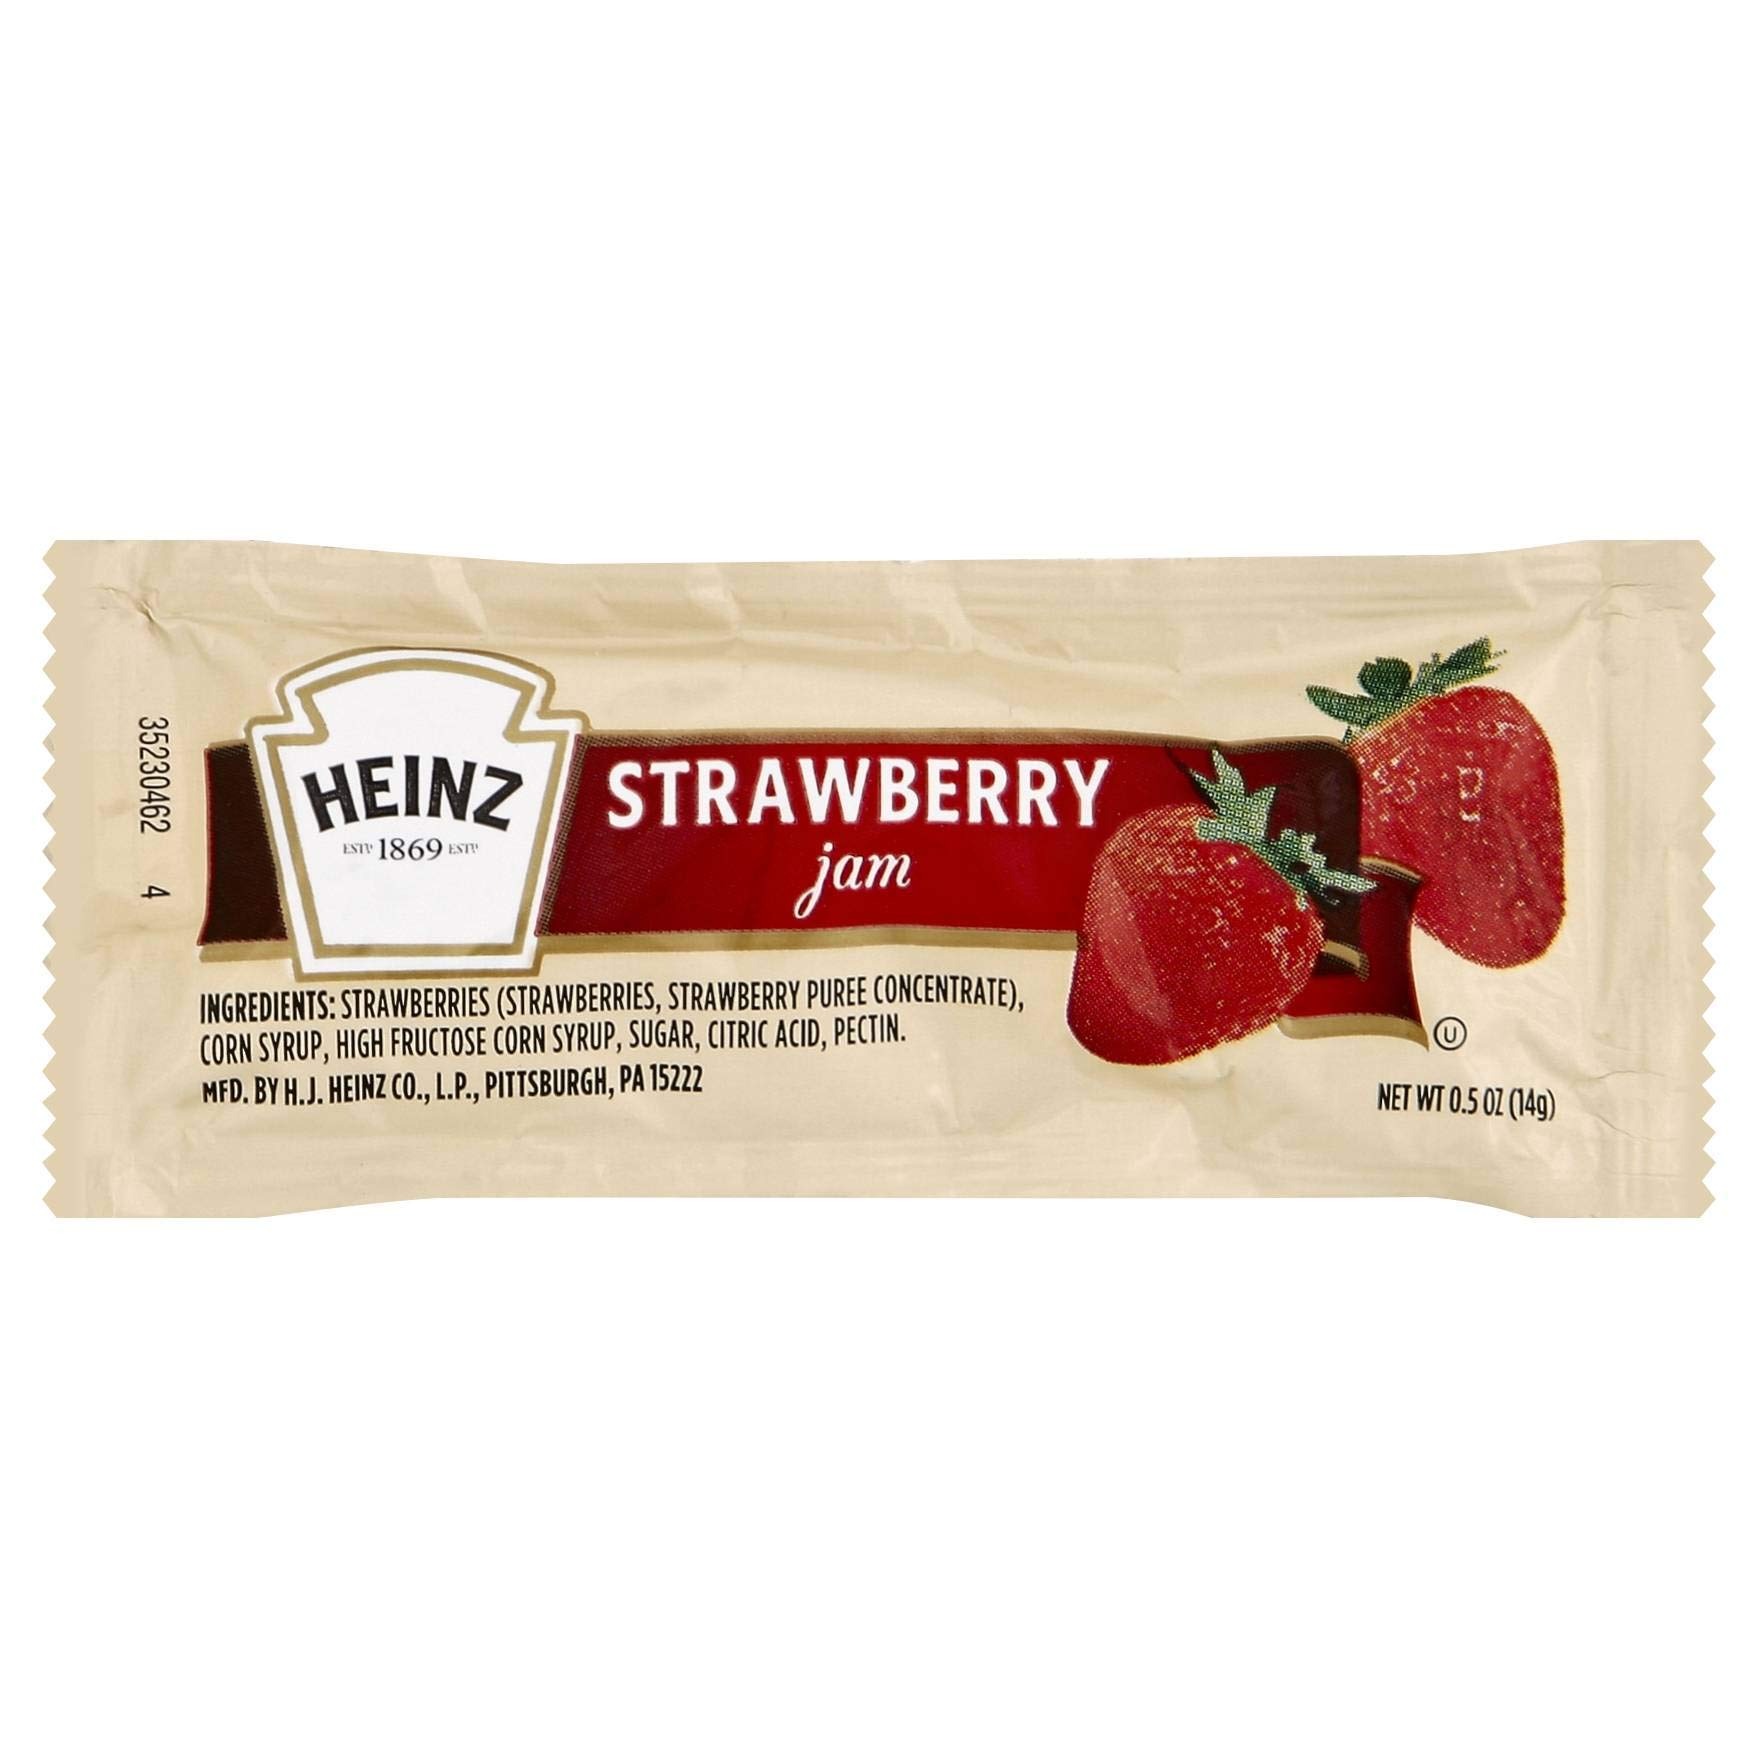
Item Name: Strawberry Jam , Squeeze Pouch, .5 Ounce -- 200 Case
Value: 100.0
Unit: Ounce

Price: 19.99